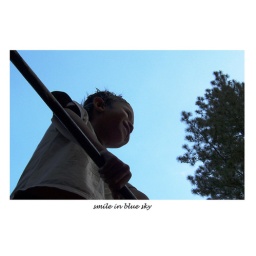
smile in blue sky